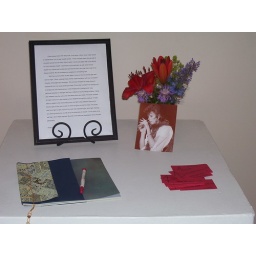
sign in book and statement